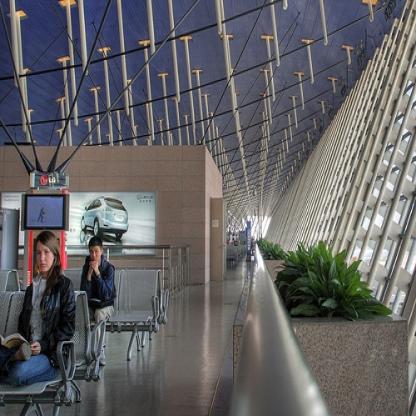
Scene: Indoor